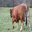
Label: cattle